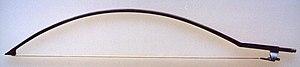
L'archet courbe est un modèle particulier d'archet pour les instruments à cordes tels que le violon, l'alto, le violoncelle et le contrebasse.